Pouce Coupe

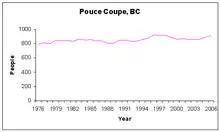
Population trend 1976–2006, BC Stats

The 1941 census recorded 251 people living in the village. In 1942 the population swelled, as the US Army unloaded thousands of men and construction material in nearby Dawson Creek to build the Alaska Highway. The highway was built and the US Army gone within a year but by 1951 the population that remained numbered 459 residents. The village was connected to drinking water and sewage system in 1950, and a natural gas in 1954. In large part because of the Women's Institute a library opened in 1951 and a new hospital in 1954. In the following decades the village would remain in the shadow of Dawson Creek as the provincial and federal government offices moved there in the 1970s. The population level fluctuated between 800 and 930 people since then with the peak occurring in 1996 at 928 people. In 2007, a large boundary extension northward over agricultural land neary doubled the area of the village and brought its borders within metres of the City of Dawson Creek's.